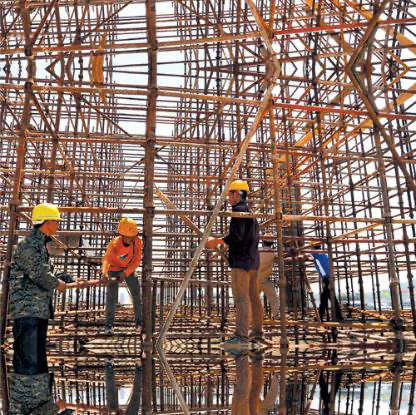
Objects in the image:
label: helmet
label: helmet
label: helmet
label: helmet